Wise Guys (1961 film)

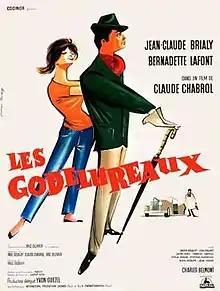

Wise Guys (original title: Les Godelureaux) is a 1961 French revenge drama directed by Claude Chabrol and based on the novel by Éric Ollivier.